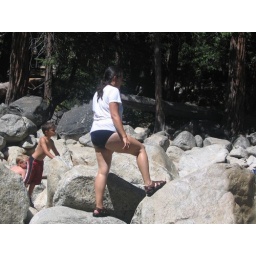
Mommy walking across rocks in the river (there are lots of them near the base of Yosemite Falls)